List of Ontario Tourist Routes

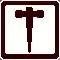
Talbot Trail logo

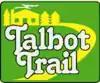
New sign standards being erected in Elgin County, Ontario bear this logo

The Talbot Trail is an historically significant overland route completed in the 1820s along the north shore of Lake Erie. The building of the route of almost in length was overseen by Colonel Thomas Talbot. It was originally a corduroy road, eventually becoming Highway 3 and several numbered county roads. Its original intent was to provide a continuous land route for settlers and military personnel between the Niagara region and Detroit, aiding in the development of the Talbot Settlement.